Setpoint (control system)

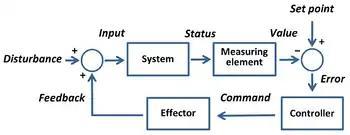
Block diagram of a negative feedback system used to maintain a setpoint in the face of a disturbance using error-controlled regulation. Positive error means feedback is too small (controller calls for an increase), and negative error means feedback is too large (controller calls for a decrease).

In cybernetics and control theory, a setpoint (SP; also set point) is the desired or target value for an essential variable, or process value (PV) of a control system, which may differ from the actual measured value of the variable. Departure of such a variable from its setpoint is one basis for error-controlled regulation using negative feedback for automatic control. A setpoint can be any physical quantity or parameter that a control system seeks to regulate, such as temperature, pressure, flow rate, position, speed, or any other measurable attribute.